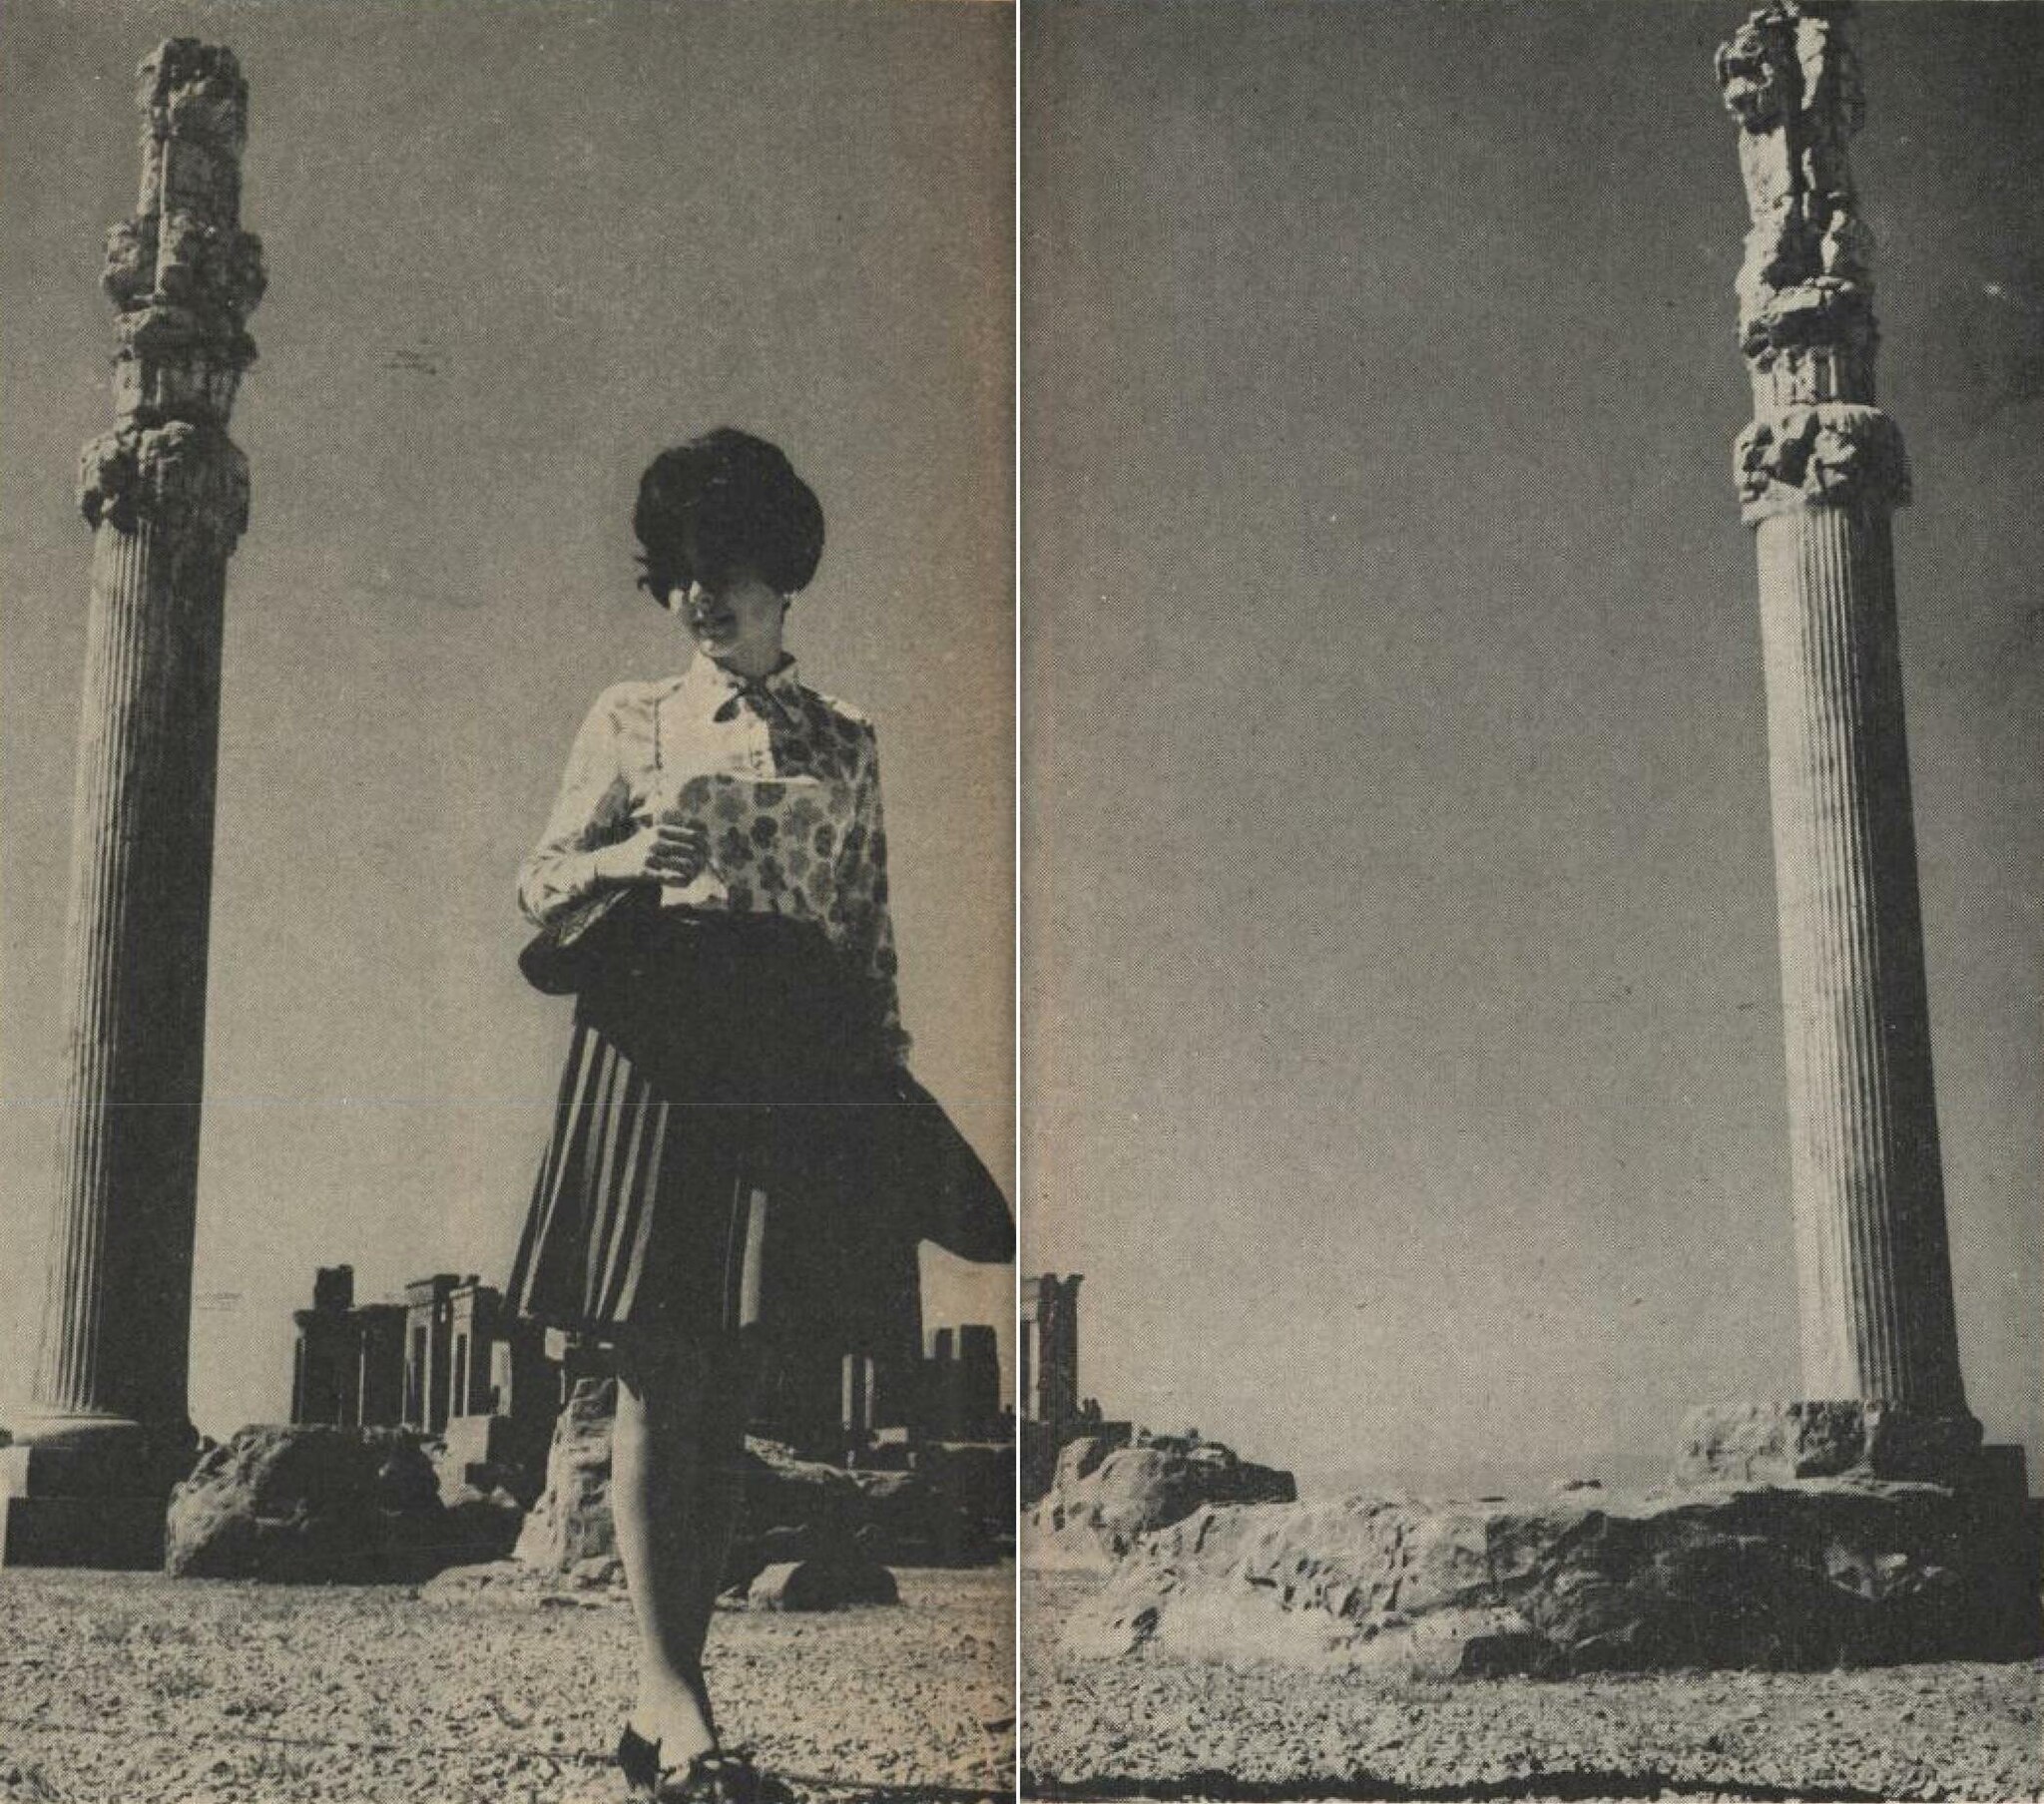
Title: ZaneRooz13470304 (page 6 crop 02)
Description: Zan-e Rooz Magazine of 4 Khordad 1347
Date: 1968
Categories: PD Iran, Elaheh Azodi, Extracted images, 1968 in Persepolis, People in Persepolis, Images from Zan-e Rooz